Østre Anlæg

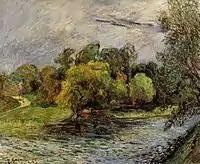
Østre Anlæg by Paul Gauguin, 1885

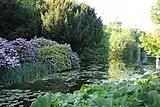
Lake Østre Anlæg

The new National Gallery opened in a corner of the park in 1896. The building was designed by Vilhelm Dahlerup. A few years later, the tobacco manufacturer Heinrich Hirschsprung offered to donate his art collection to the Danish state on condition that the state and City of Copenhagen would make a building available for its exhibition at a site close to the National Gallery. A small piece of the park located next to Stockholmsgade was made available to the project and the Hirschsprung Collection's building opened in 1911.